Genomic library

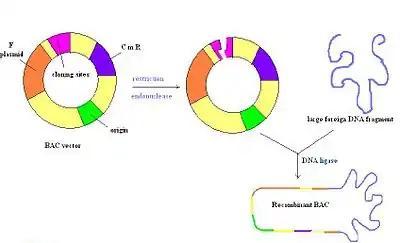
bac vector

P1 artificial chromosomes (PACs) have features of both P1 vectors and Bacterial Artificial Chromosomes (BACs). Similar to P1 vectors, they contain a plasmid and a lytic replicon as described above. Unlike P1 vectors, they do not need to be packaged into bacteriophage particles for transduction. Instead they are introduced into E. coli as circular DNA molecules through electroporation just as BACs are. Also similar to BACs, these are relatively harder to prepare due to a single origin of replication.